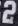
Number: 2